Fletcher Collection

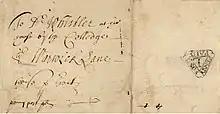
1682 "Penny Post Paid" Dockwra handstamp on letter posted at Lime Street to Warwick Lane in London. A prime artefact in the Fletcher Collection.

The Fletcher Collection is Hugh Greenwell Fletcher's lifetime philatelic collection of British postage stamps and British stamps used abroad including overprints and non-stamp items such as postal stationery. On his death in 1968 (aged 86), the collection was bequeathed to the Bruce Castle Museum in Tottenham, once the home of Sir Rowland Hill. The collection was donated to the British Library in 1989.